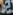
Number: 2